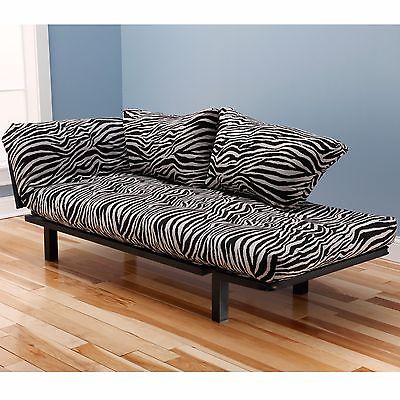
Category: sofa